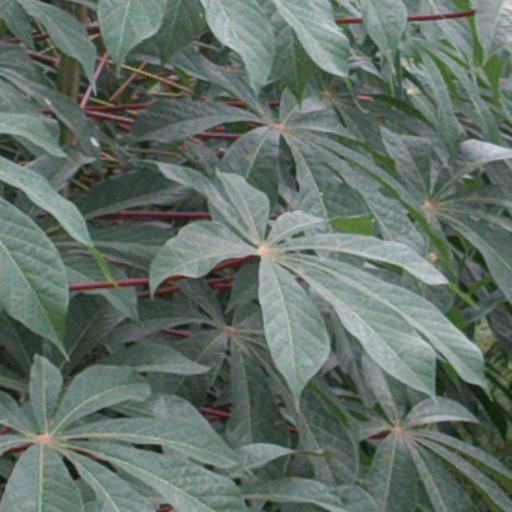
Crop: cassava